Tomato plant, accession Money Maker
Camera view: horizontal (90 deg, fisheye); turntable rotation: 60 degrees
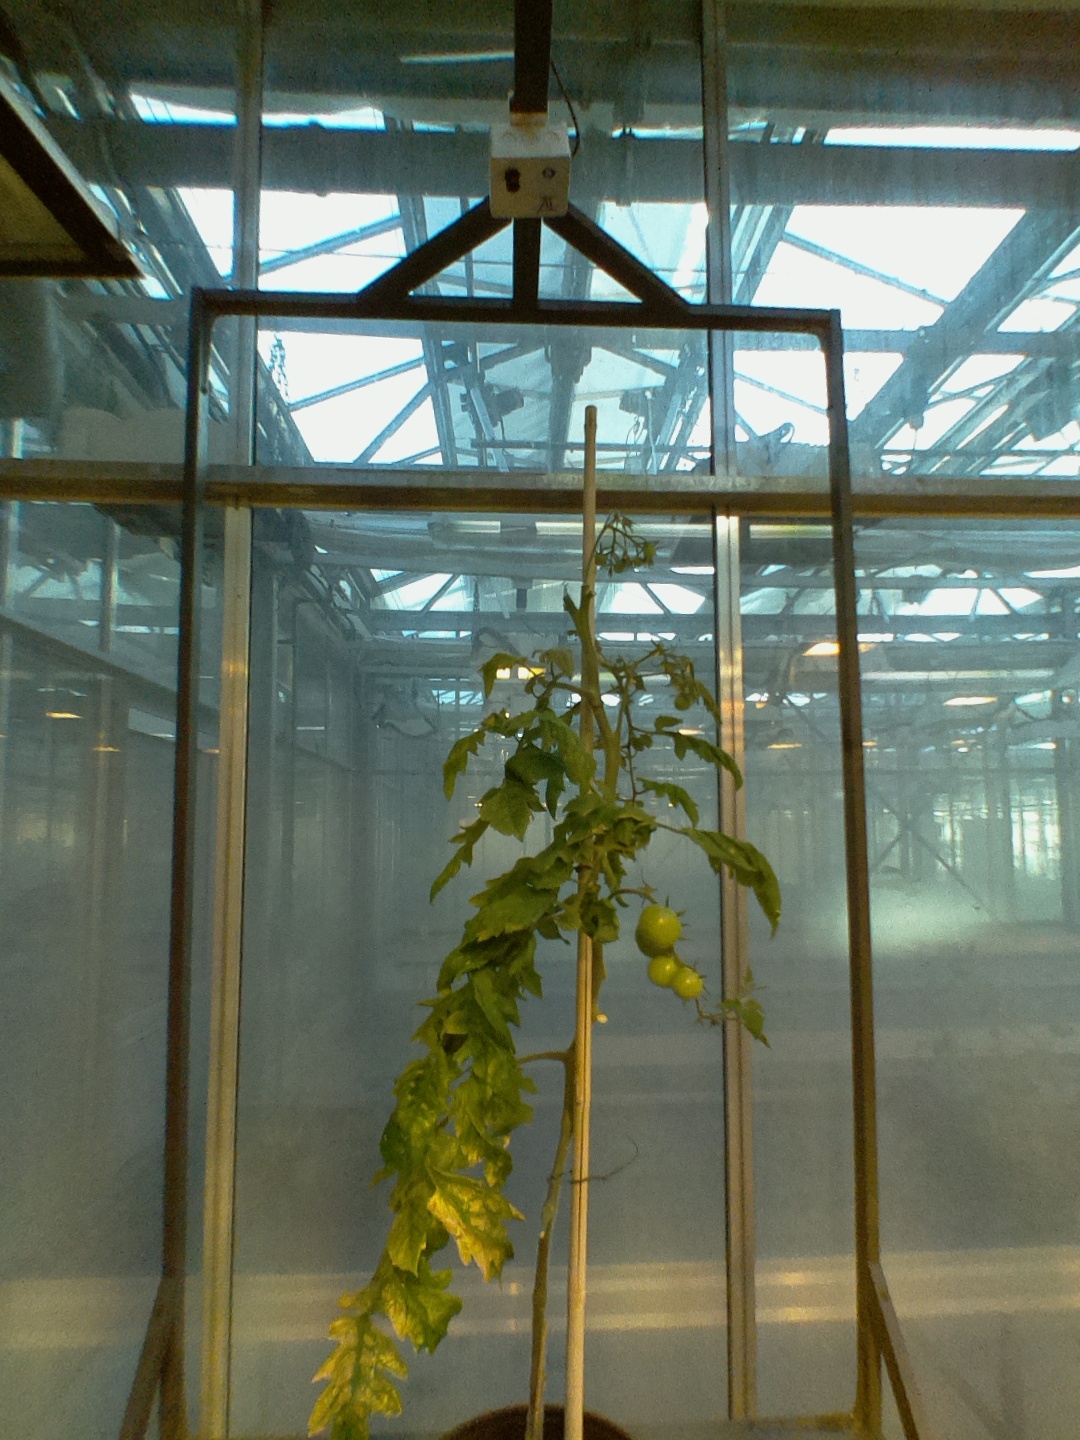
BBCH growth stage 78: 80% -90% of final fruit size